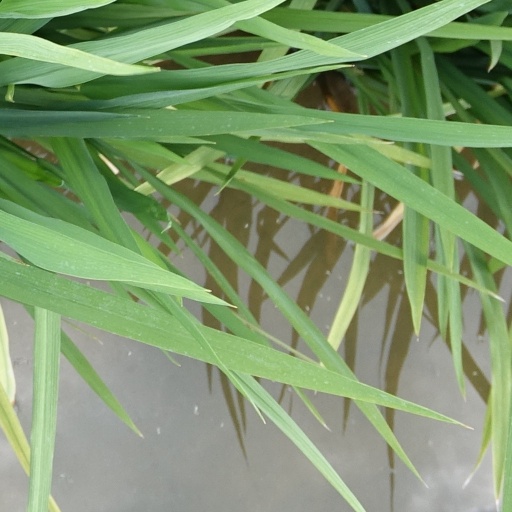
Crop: rice